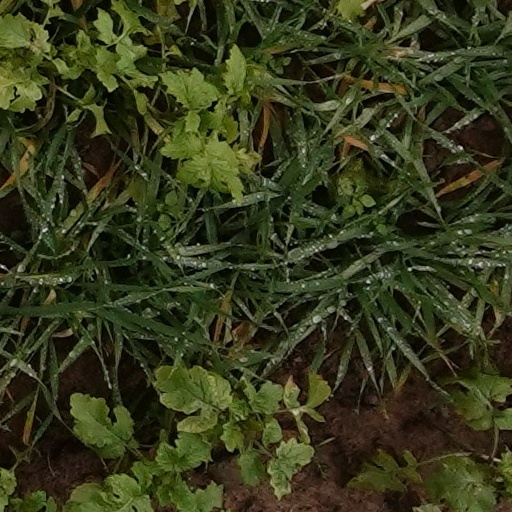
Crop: wheat